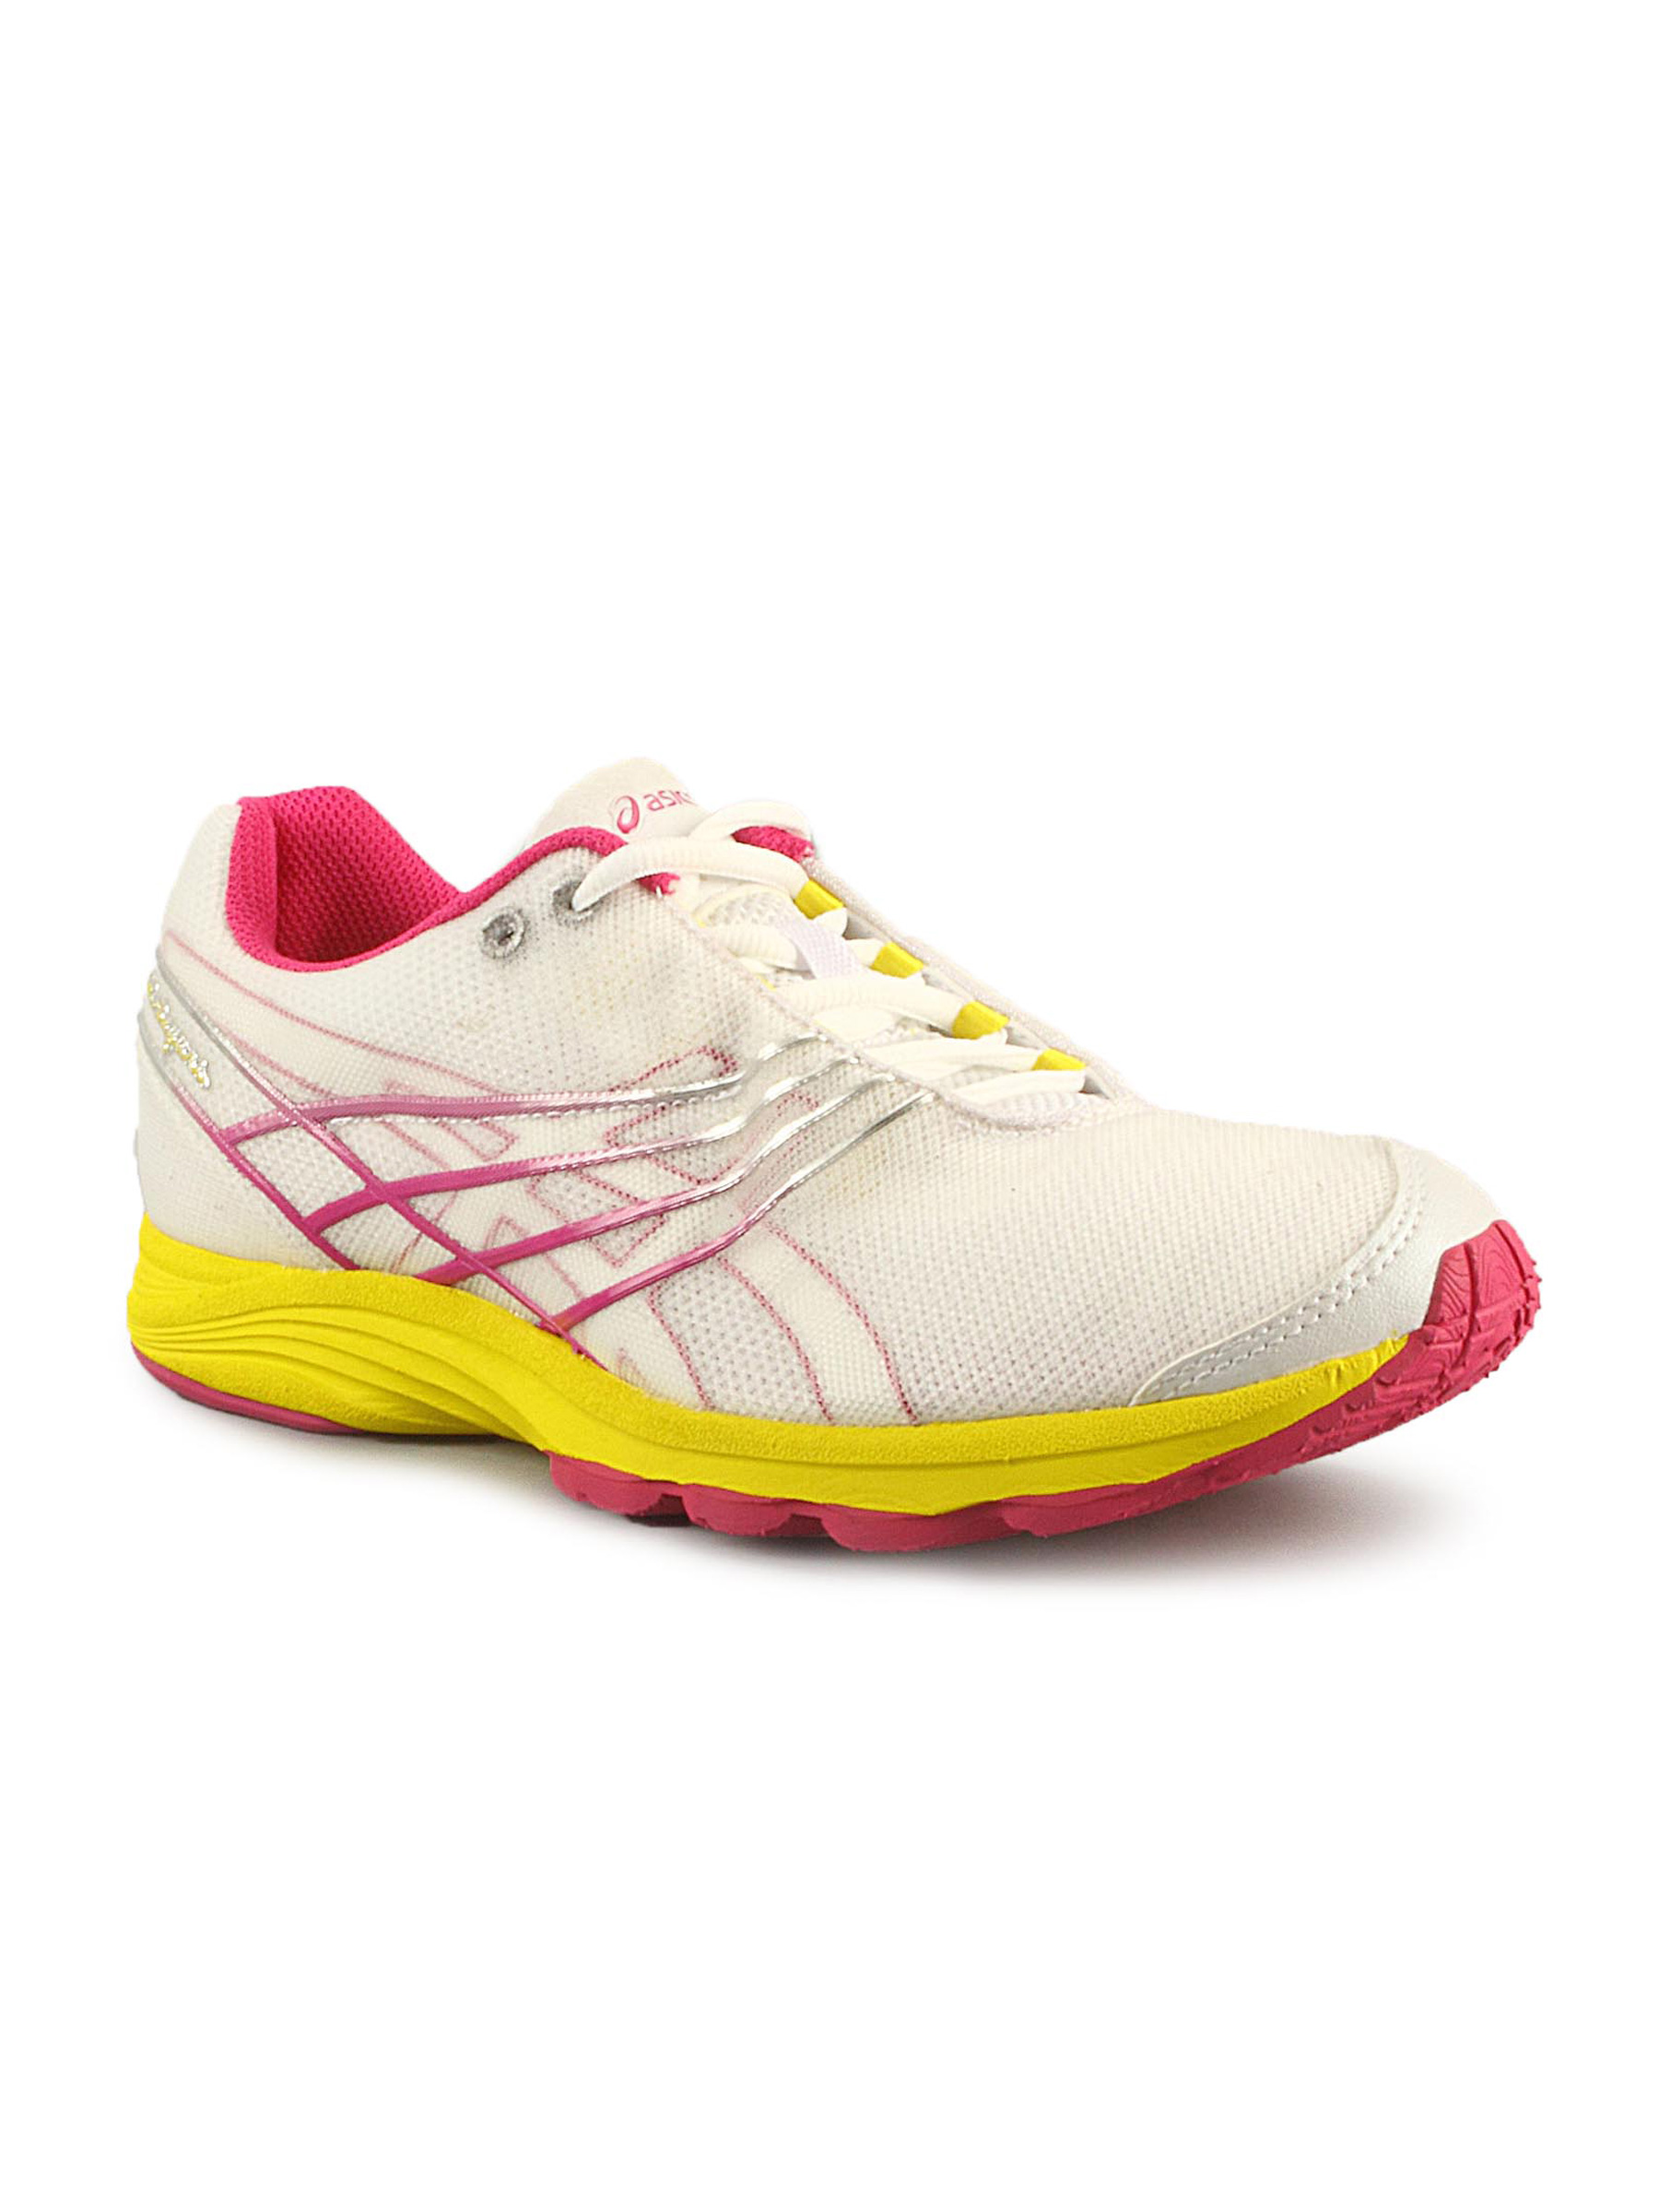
Asics Women Gel Cushioning White Pink Lime Shoe
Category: Footwear / Shoes / Sports Shoes
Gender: Women
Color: White
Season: Spring 2011
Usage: Sports